Robert Musil

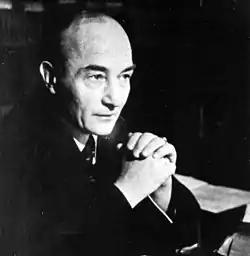

Robert Musil (6 November 1880 – 15 April 1942) was an Austrian philosophical writer. His unfinished novel, "The Man Without Qualities", is generally considered to be one of the most important and influential modernist novels.